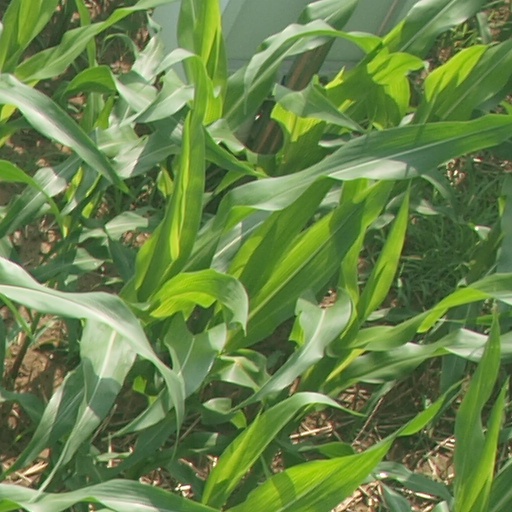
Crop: maize; corn